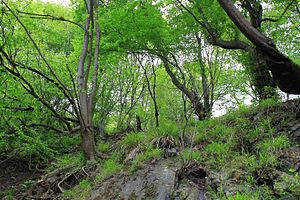
Talyshbjergene
Parti fra Talyshbjergene i Aserbajdsjan.
Talyshbjergene er en bjergkæde i det nordvestlige Iran og det sydøstlige Aserbajdsjan.